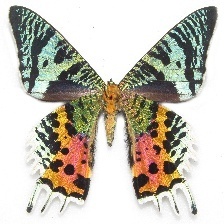
Species: MADAGASCAN SUNSET MOTH